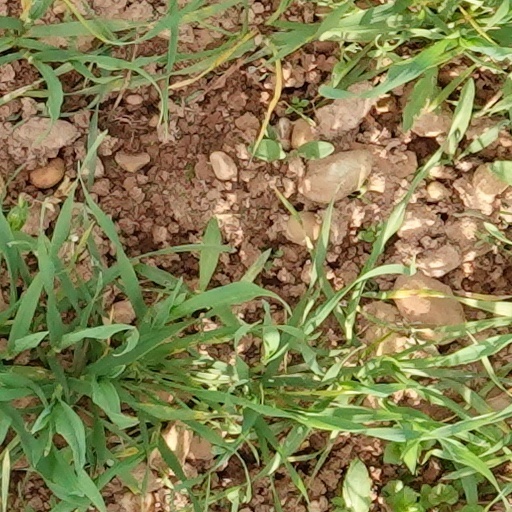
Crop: wheat